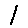
Label: 1